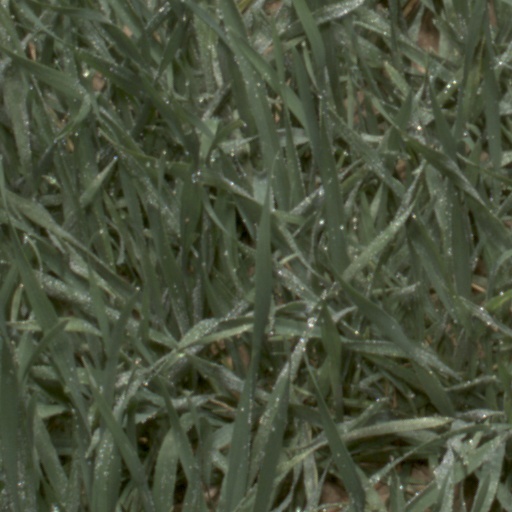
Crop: wheat